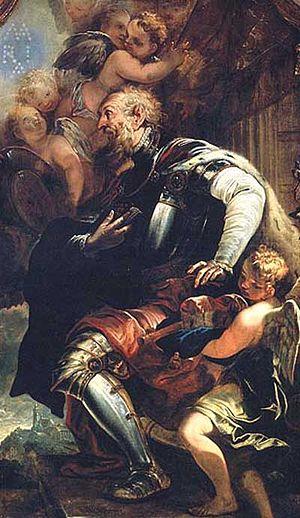
Cette page dresse une liste de personnalités mortes au cours de l'année 953 :